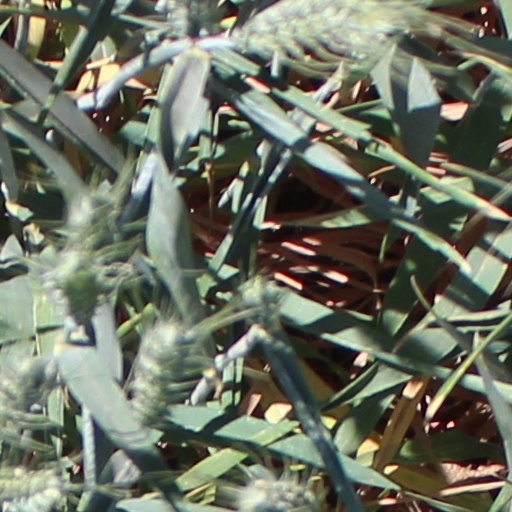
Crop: wheat